White Africans of European ancestry

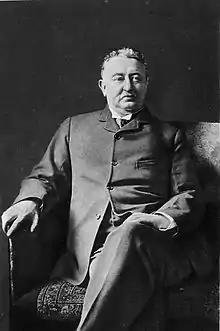
Cecil John Rhodes, the 6th Prime Minister of the Cape Colony and founder of the De Beers diamond company.

A notable voortrekker community was established inadvertently near Ghanzi in 1877. Ghanzi was settled by migrating Boers from the Dorsland Trek who had lost their wagons and supplies in the central Kalahari, and were forced to seek sanctuary near the water source there.